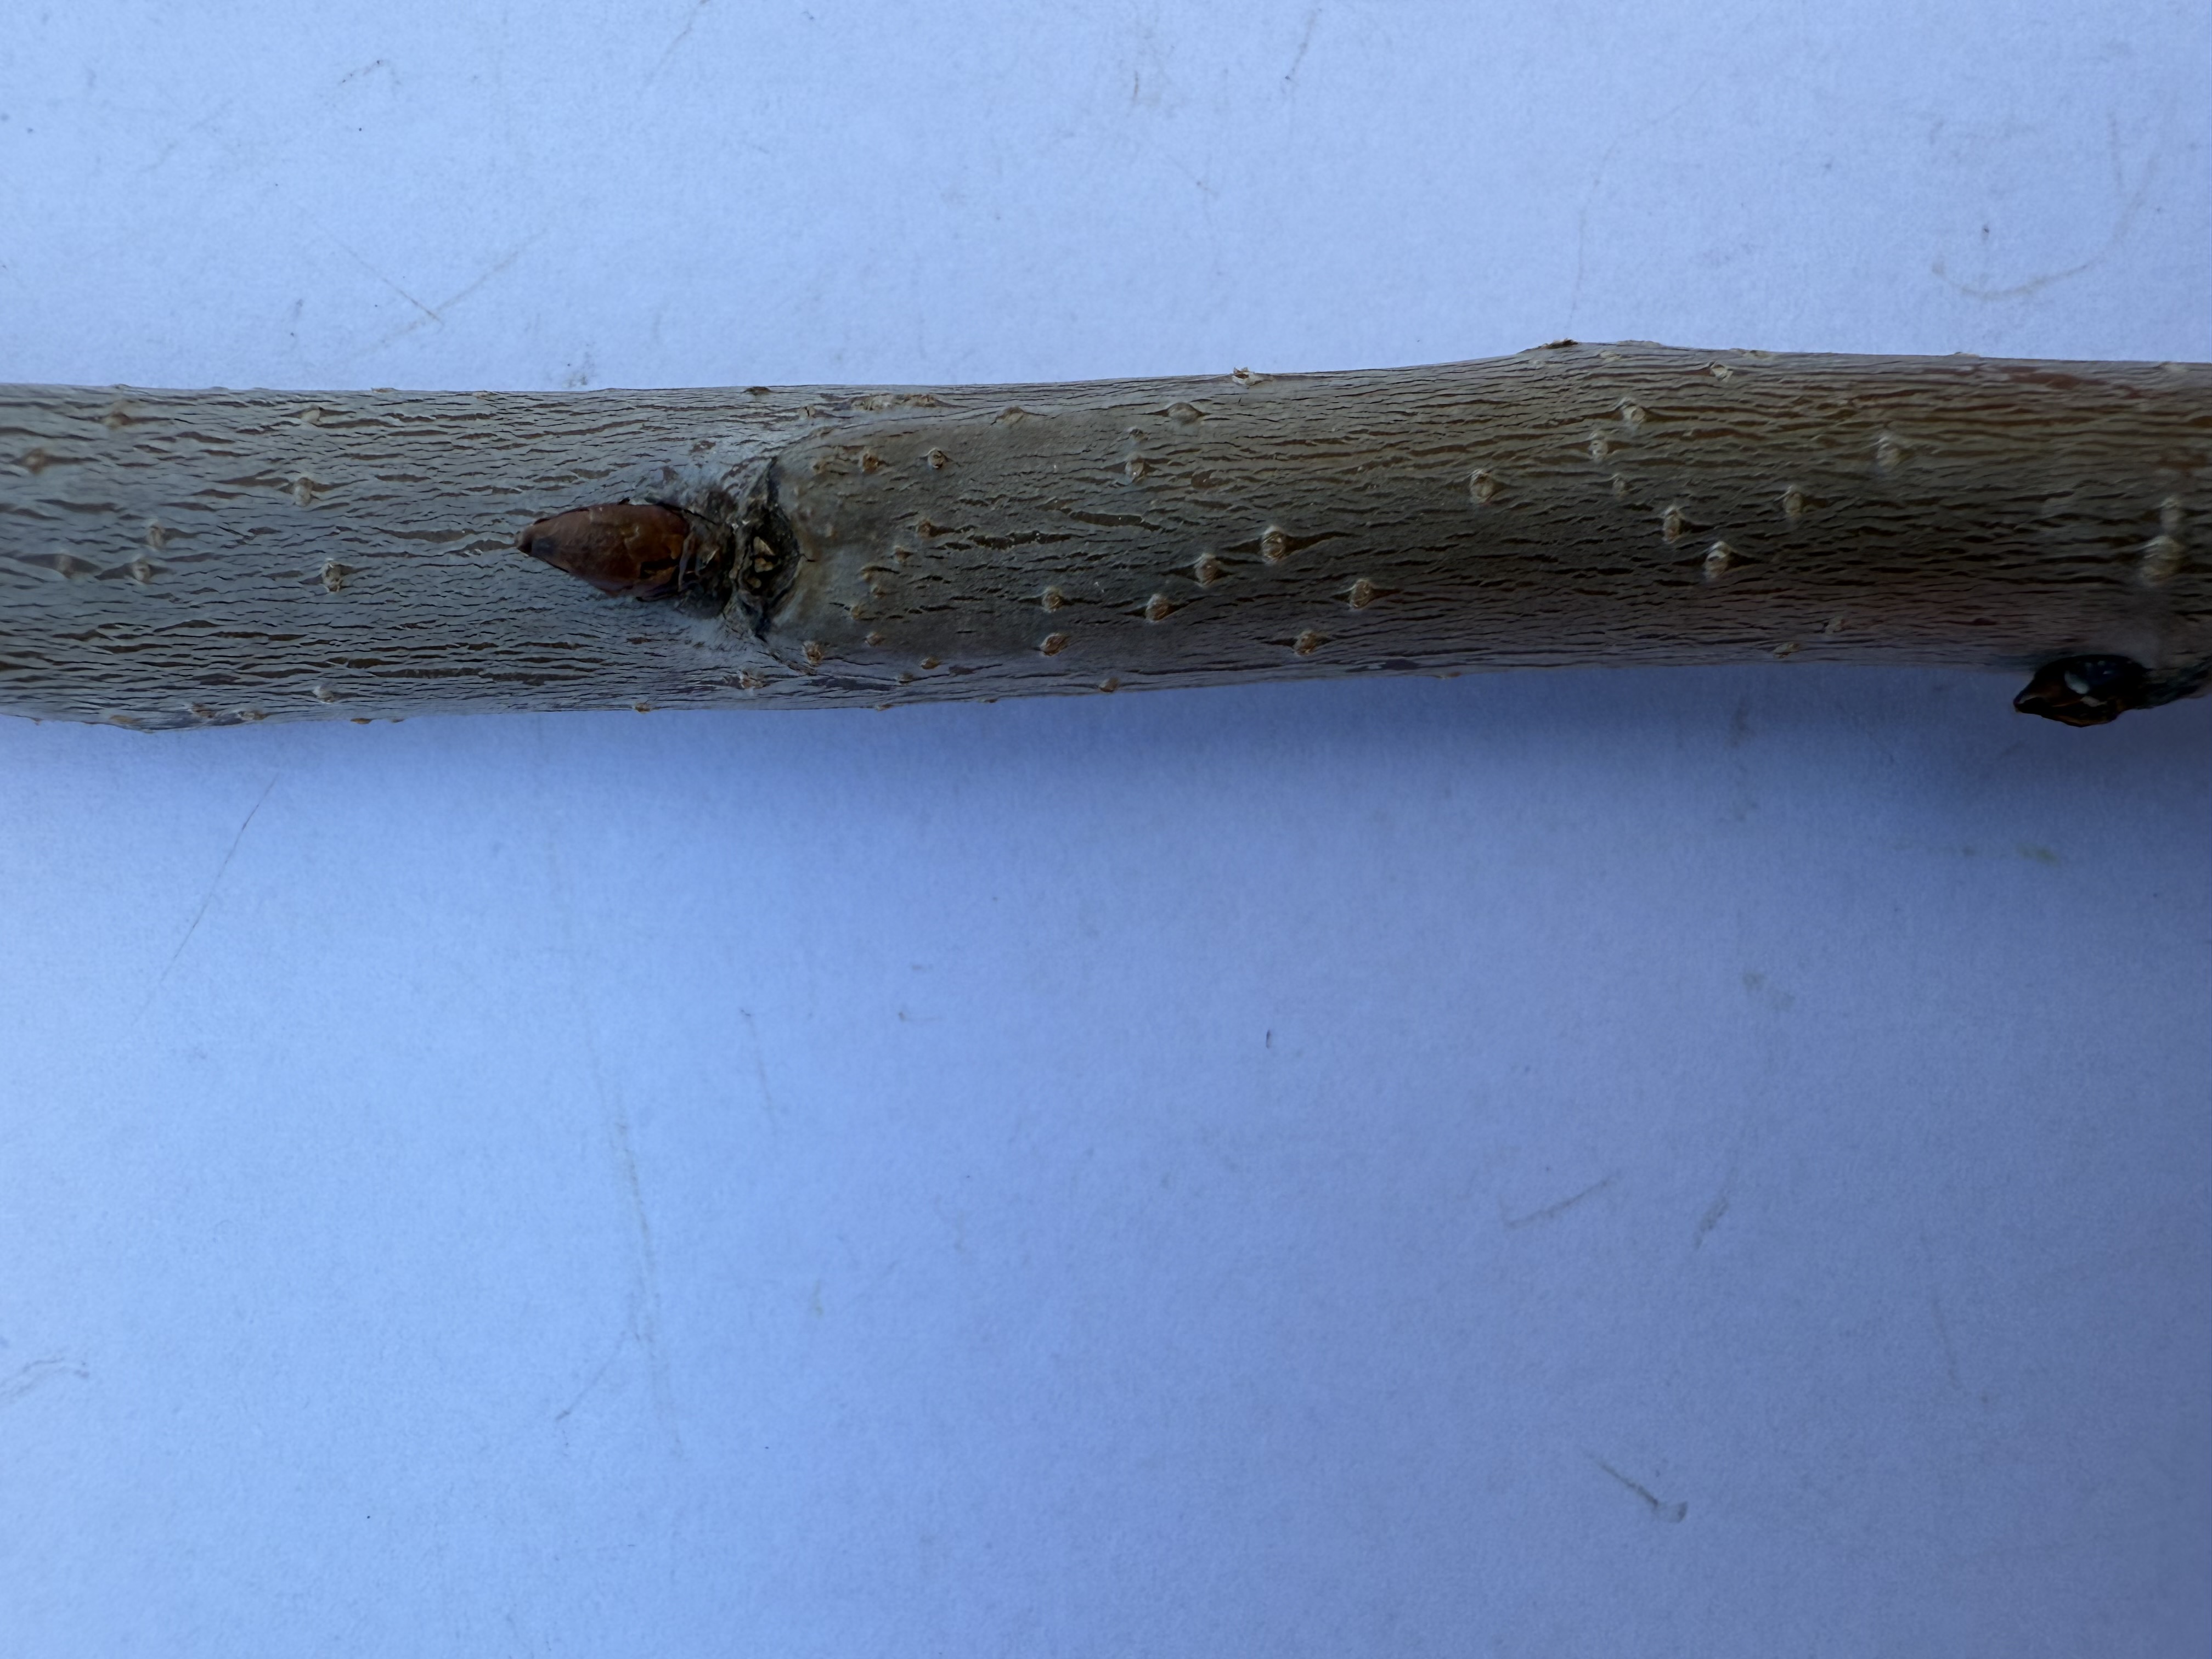
Variety: Yellow Cherry